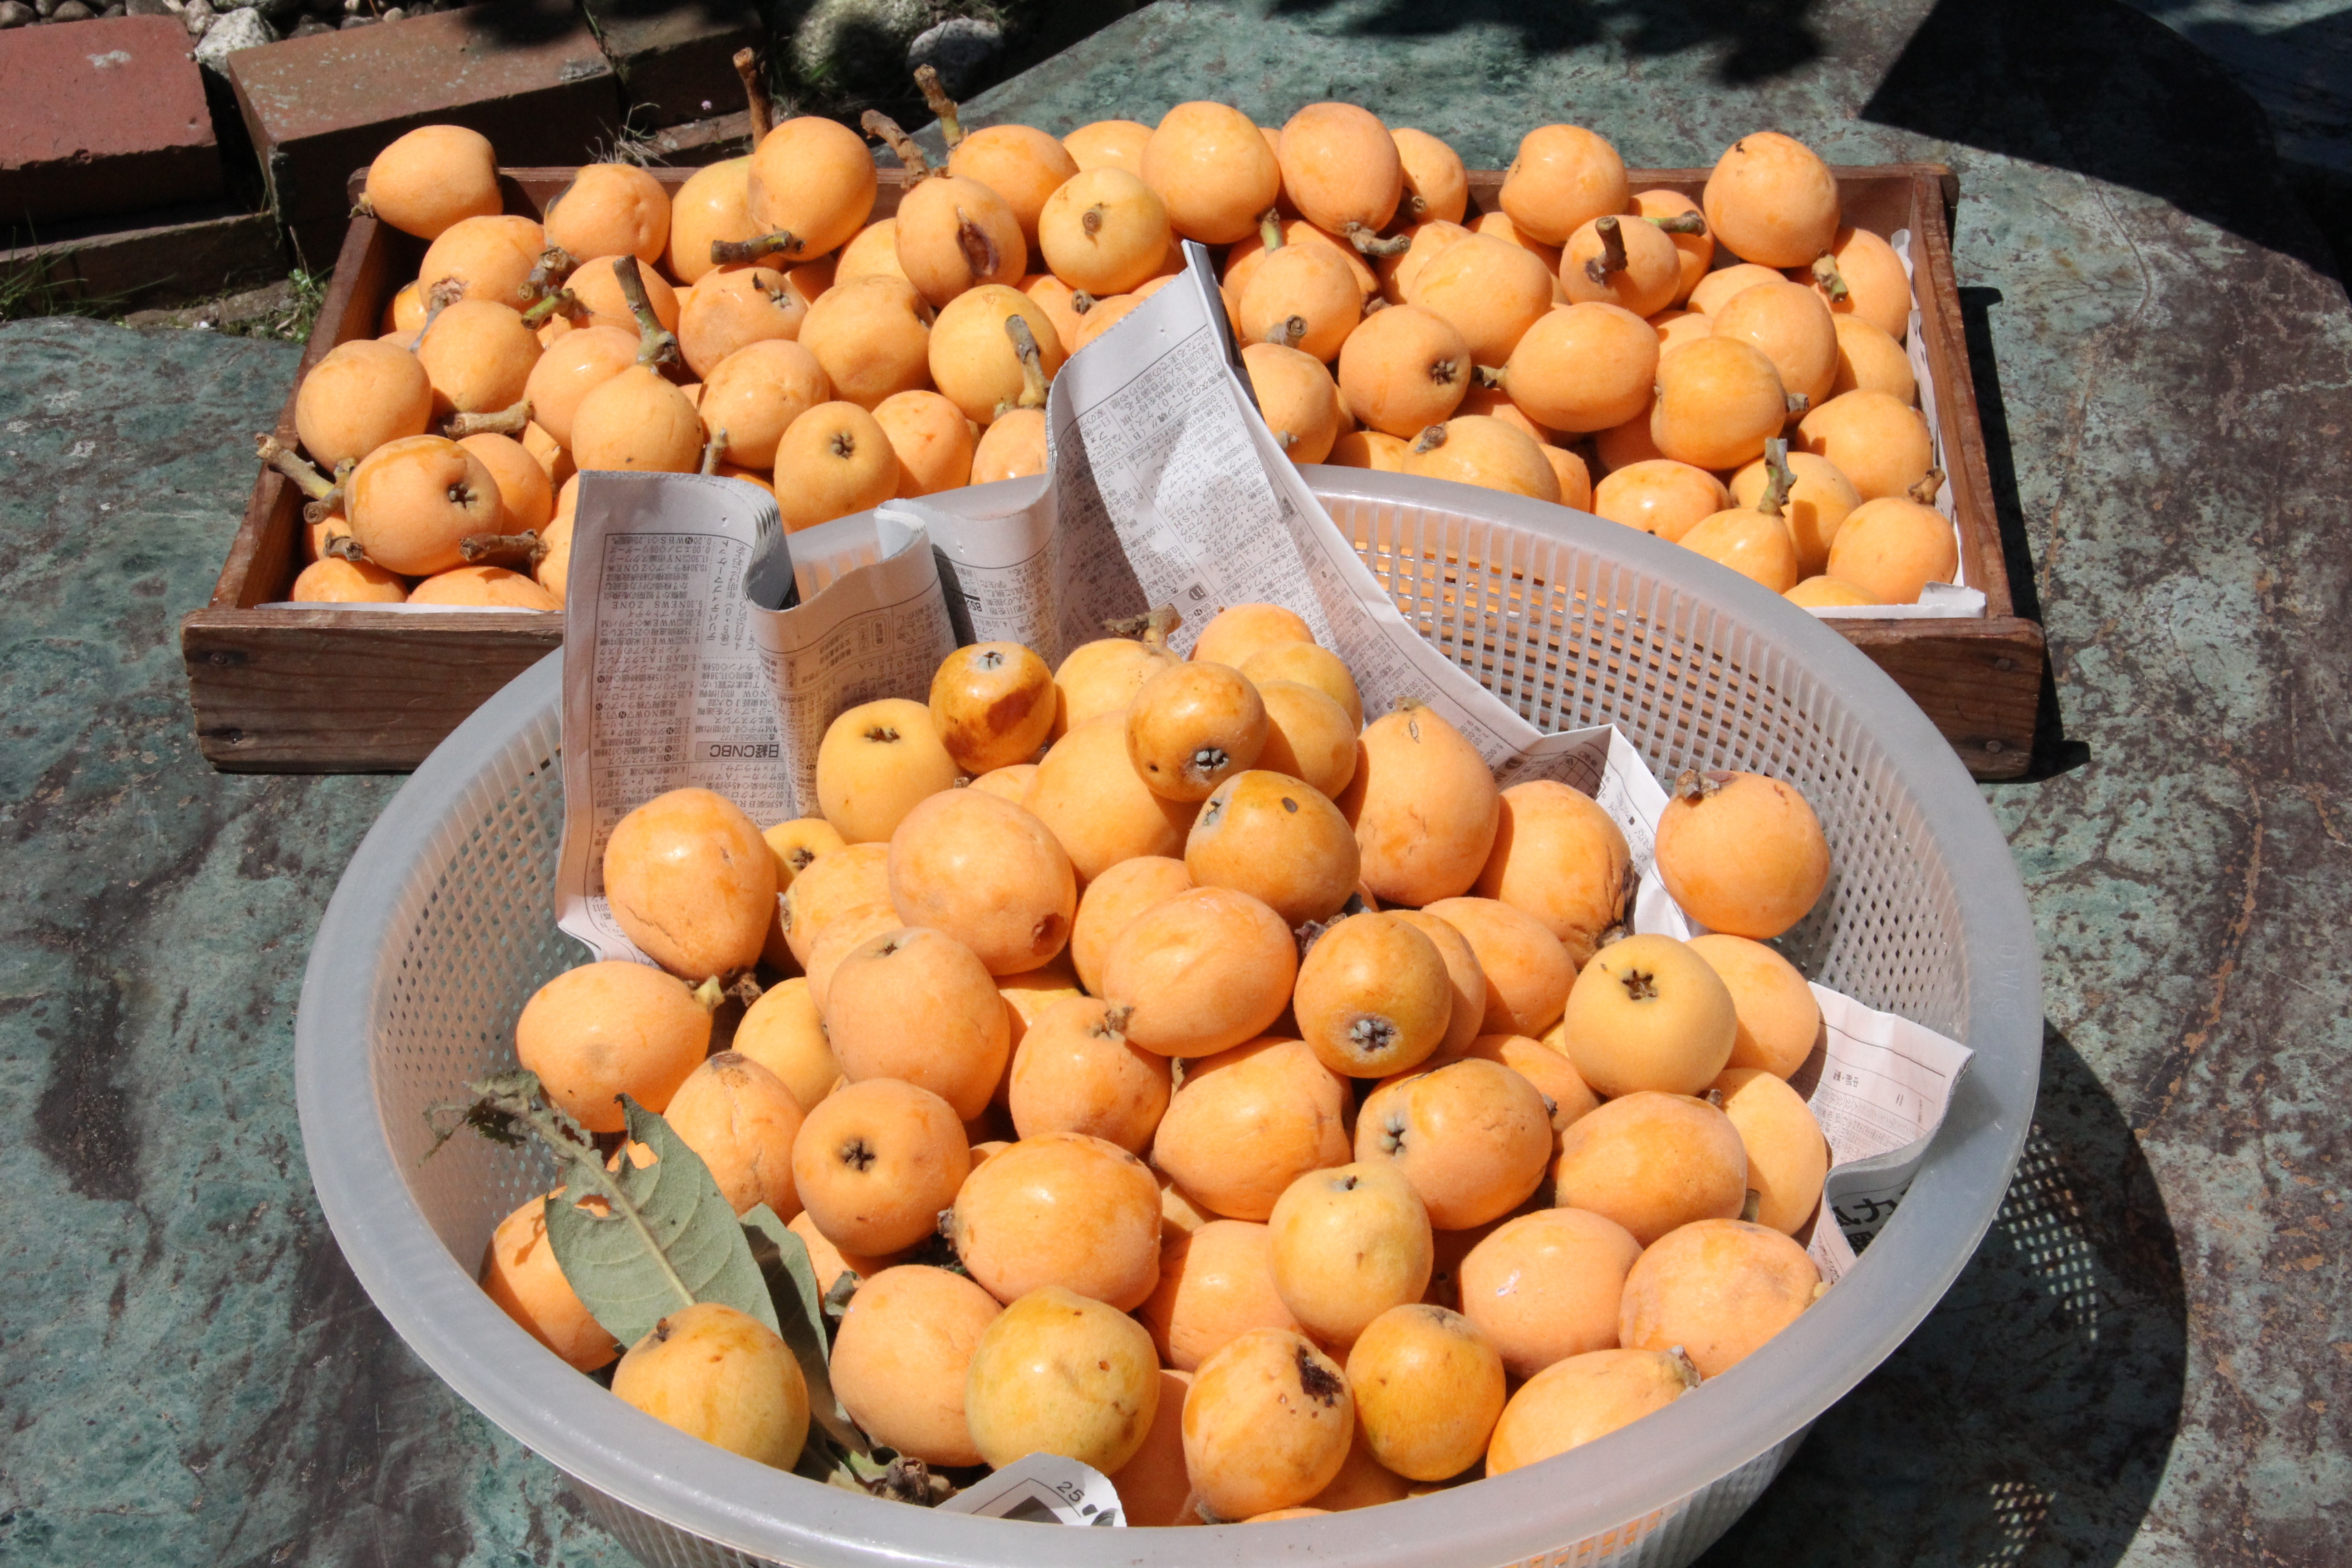
plant, fruit, food, produce, vegetable, chiba, flowering plant, loquat, land plant, langsat, lake biwa